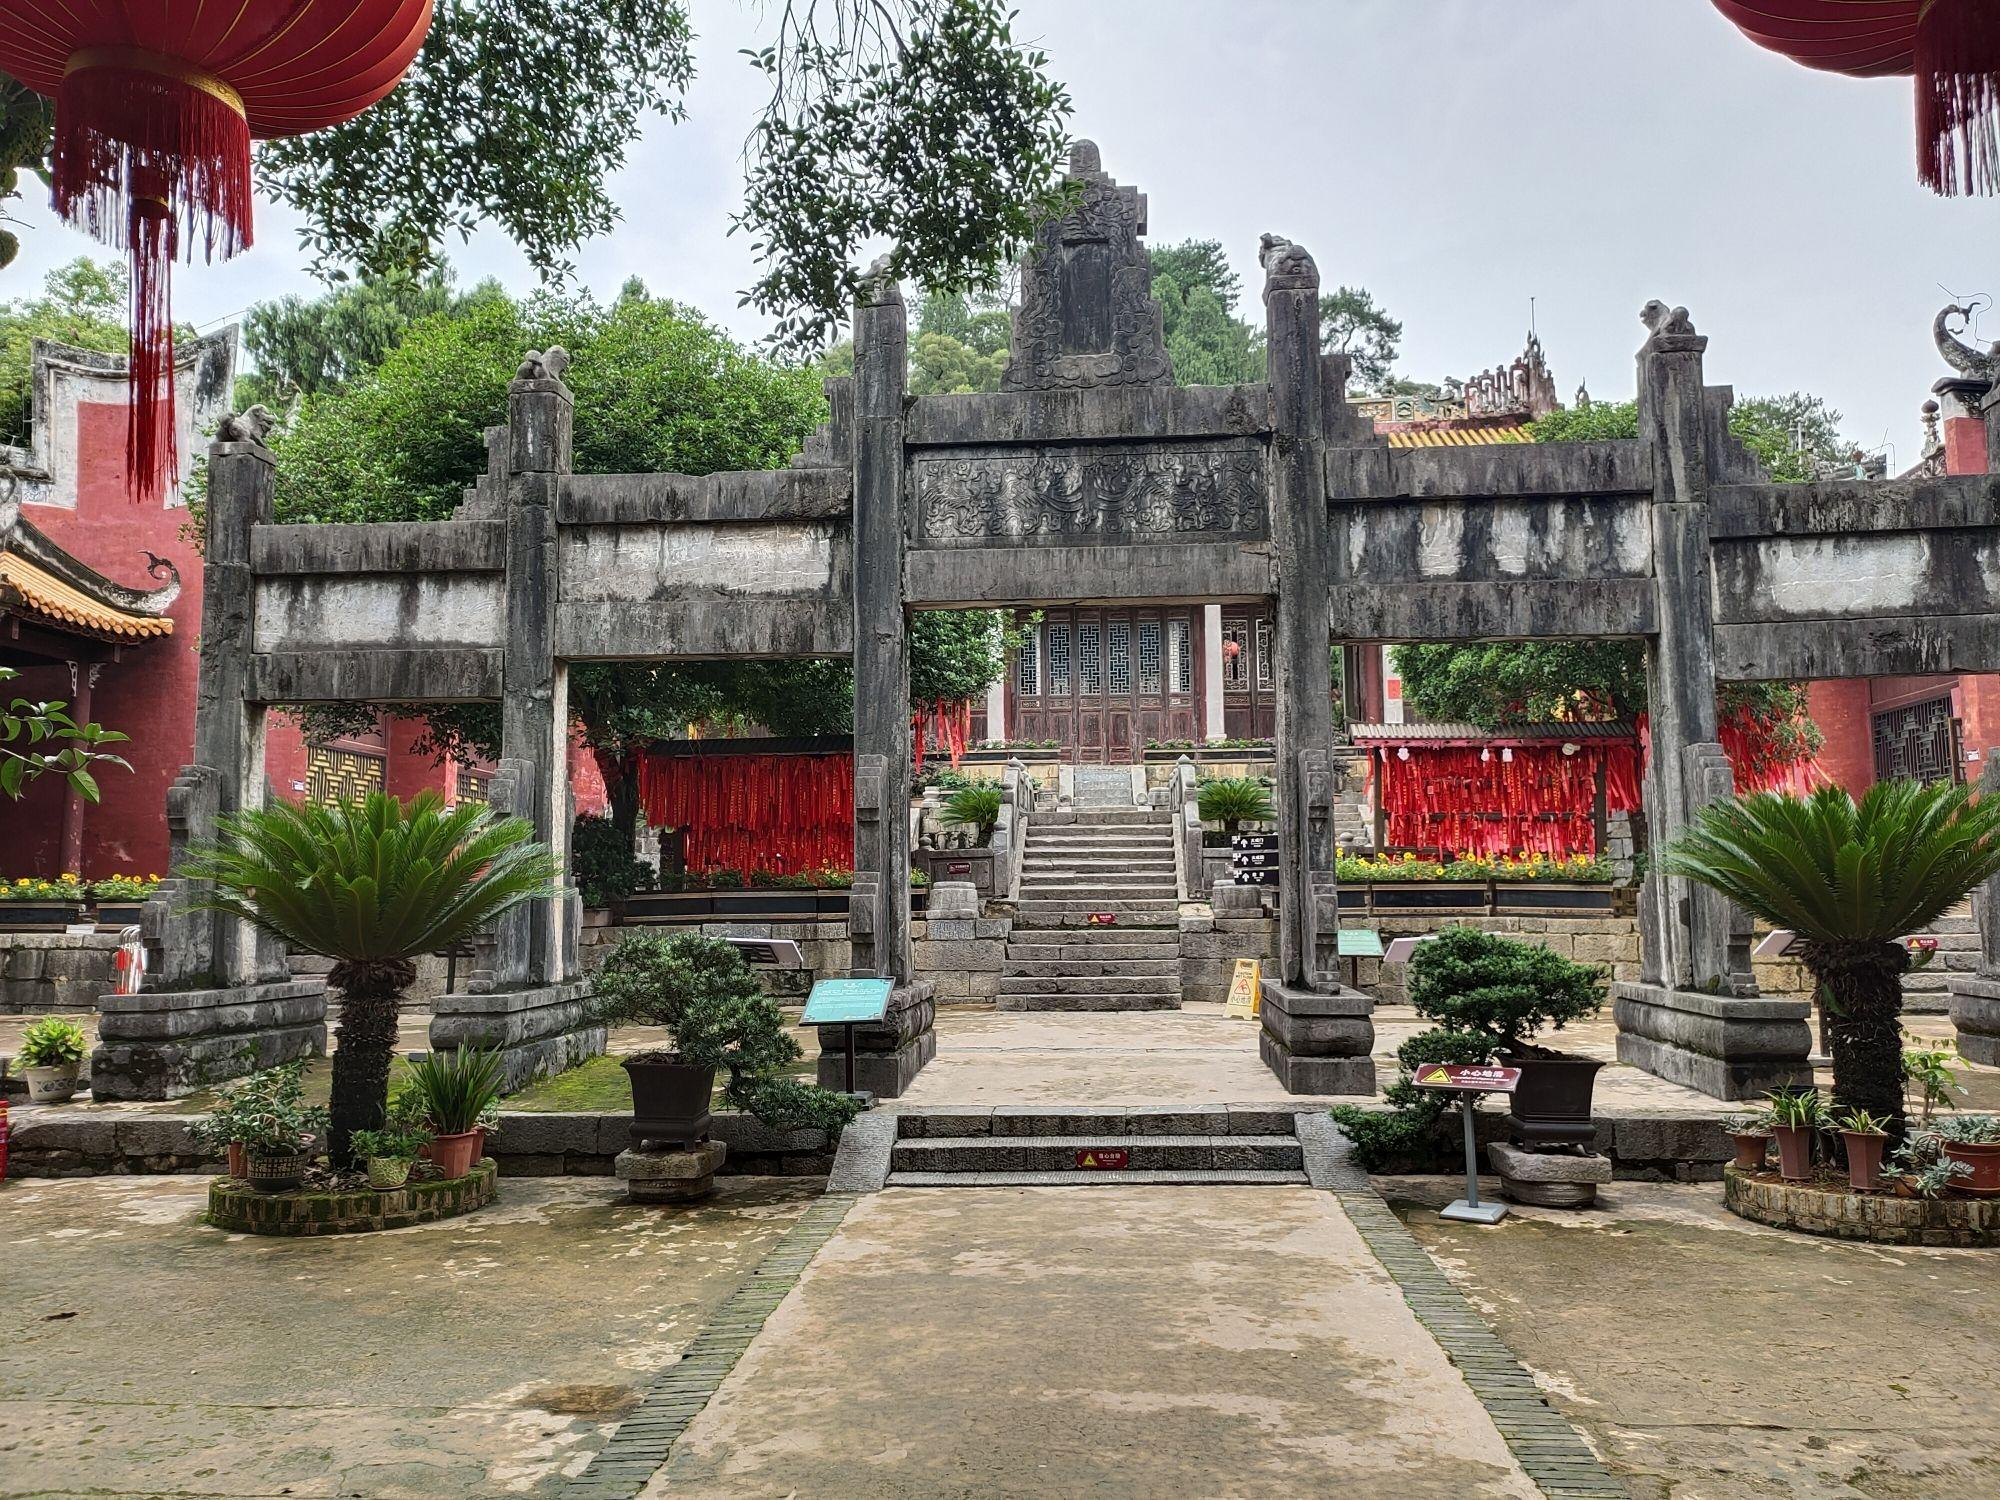
地标名称：恭城三庙两馆景区武庙
所在城市：桂林市·恭城瑶族自治县